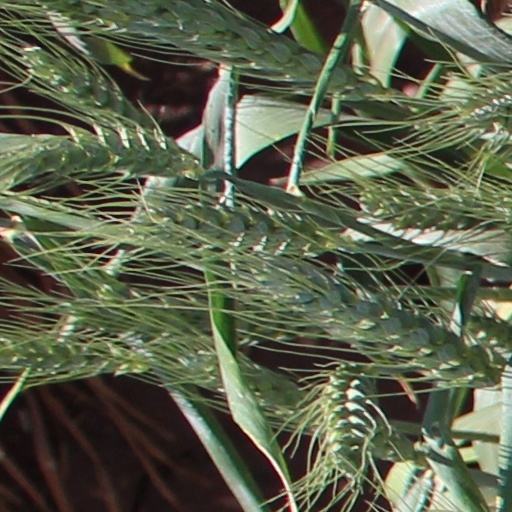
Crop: wheat